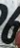
Number: 6